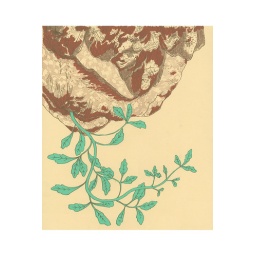
plant growing from underneath a polluted rock cloud